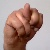
The image shows a hand gesture representing the letter 'N' in Indian Sign Language.